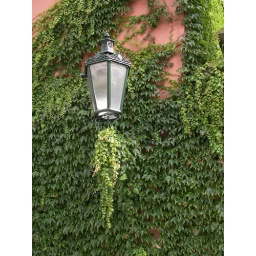
This lamp is hanging on a wall covered in ivy.